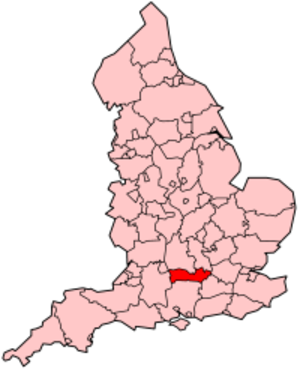
Le comté cérémoniel du Berkshire, est divisé en huit circonscriptions parlementaires : deux circonscriptions de Borough, et six circonscriptions de comté.